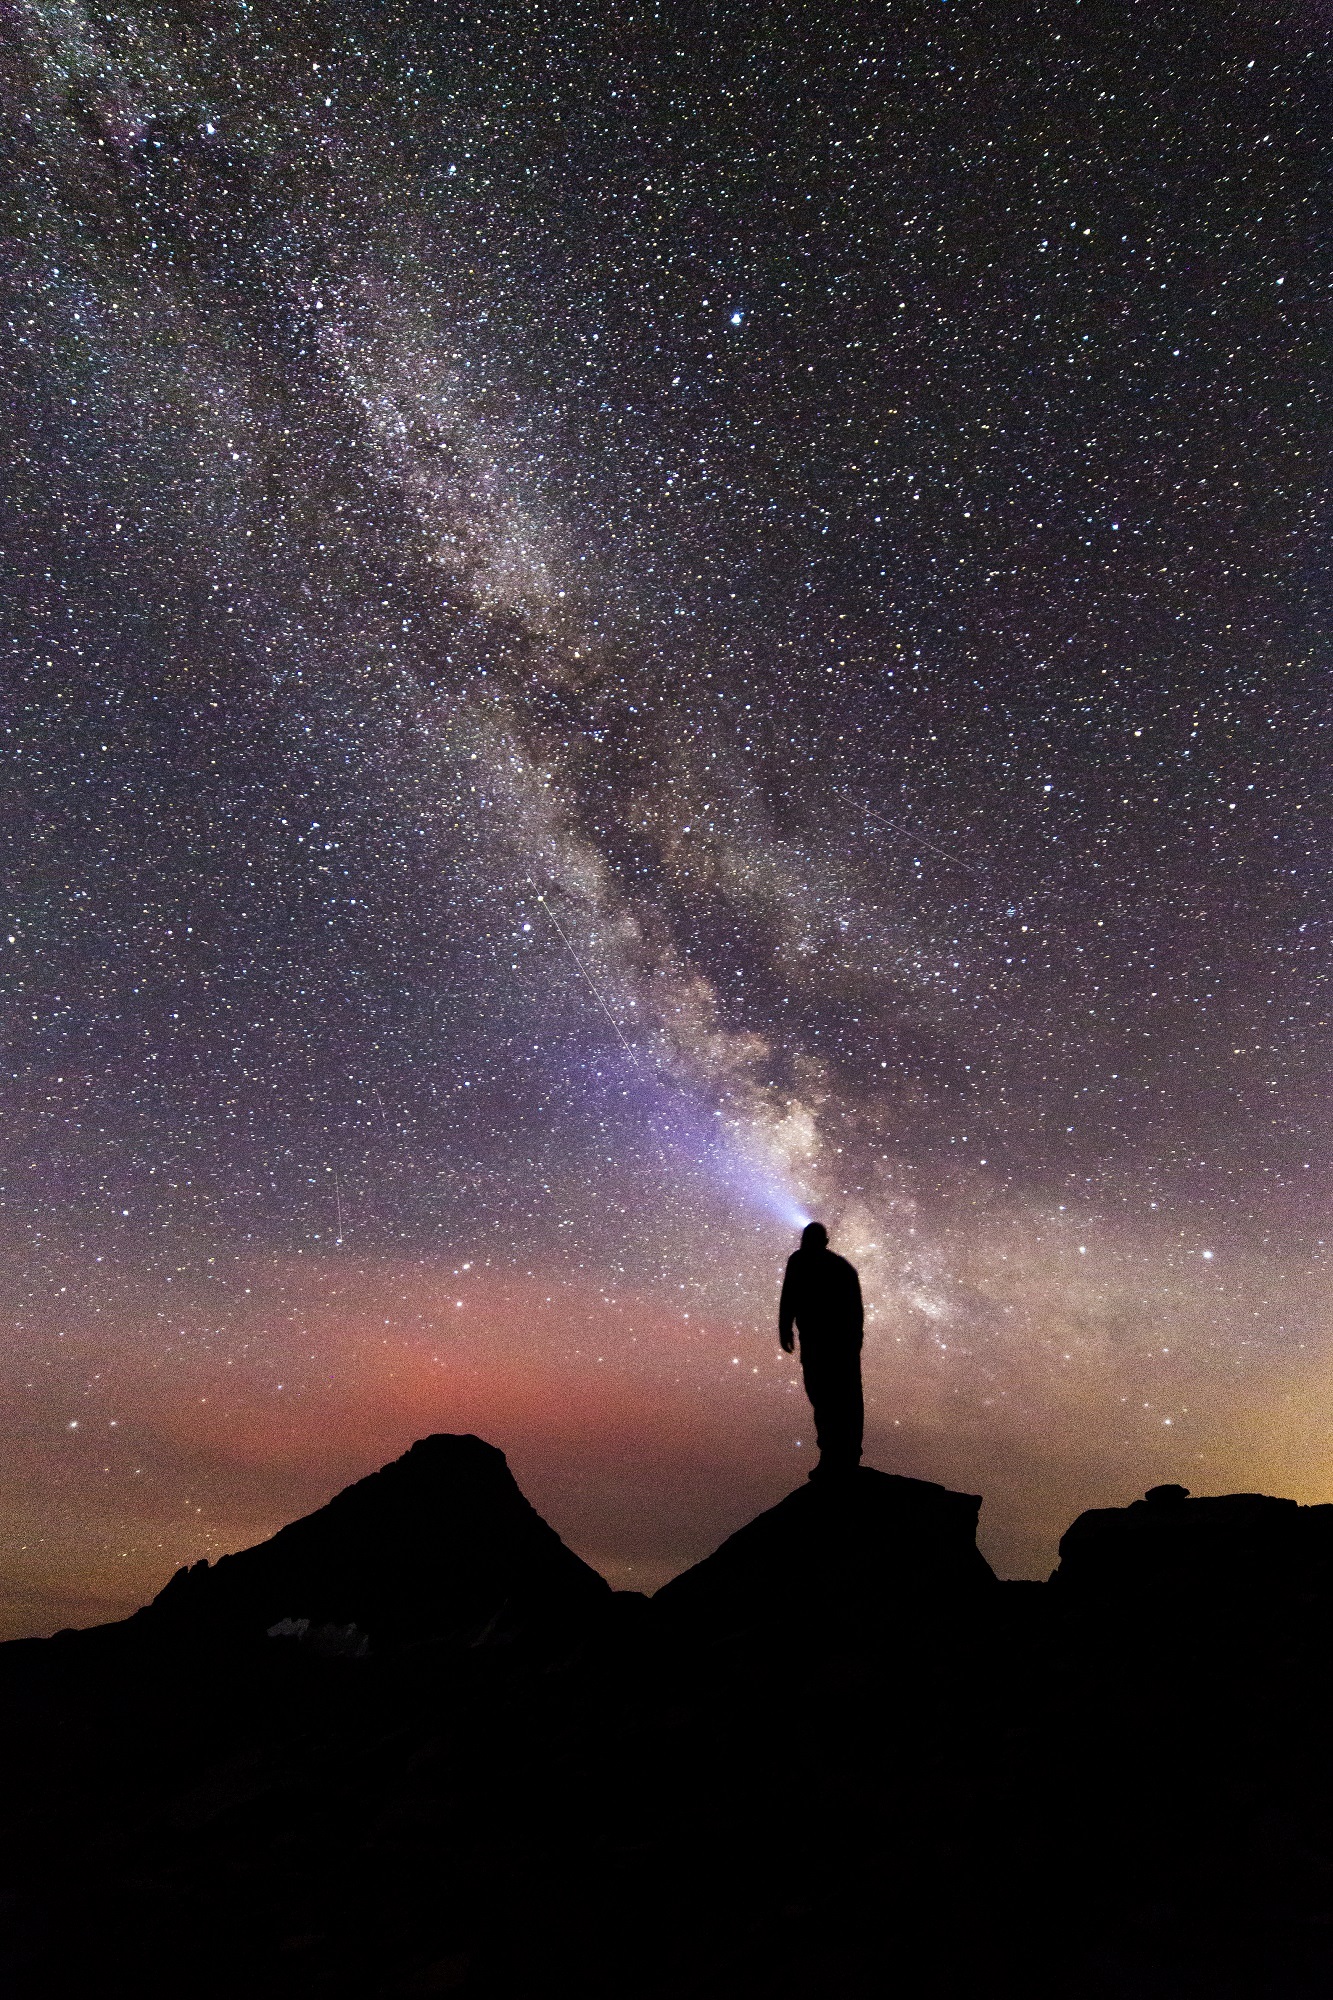
landscape, wilderness, silhouette, sky, night, star, milky way, cosmos, view, atmosphere, formation, scenic, natural, scenery, usa, america, galaxy, outer space, rocks, outdoors, astronomy, geology, stars, montana, glacier national park, astronomical object, spiral galaxy